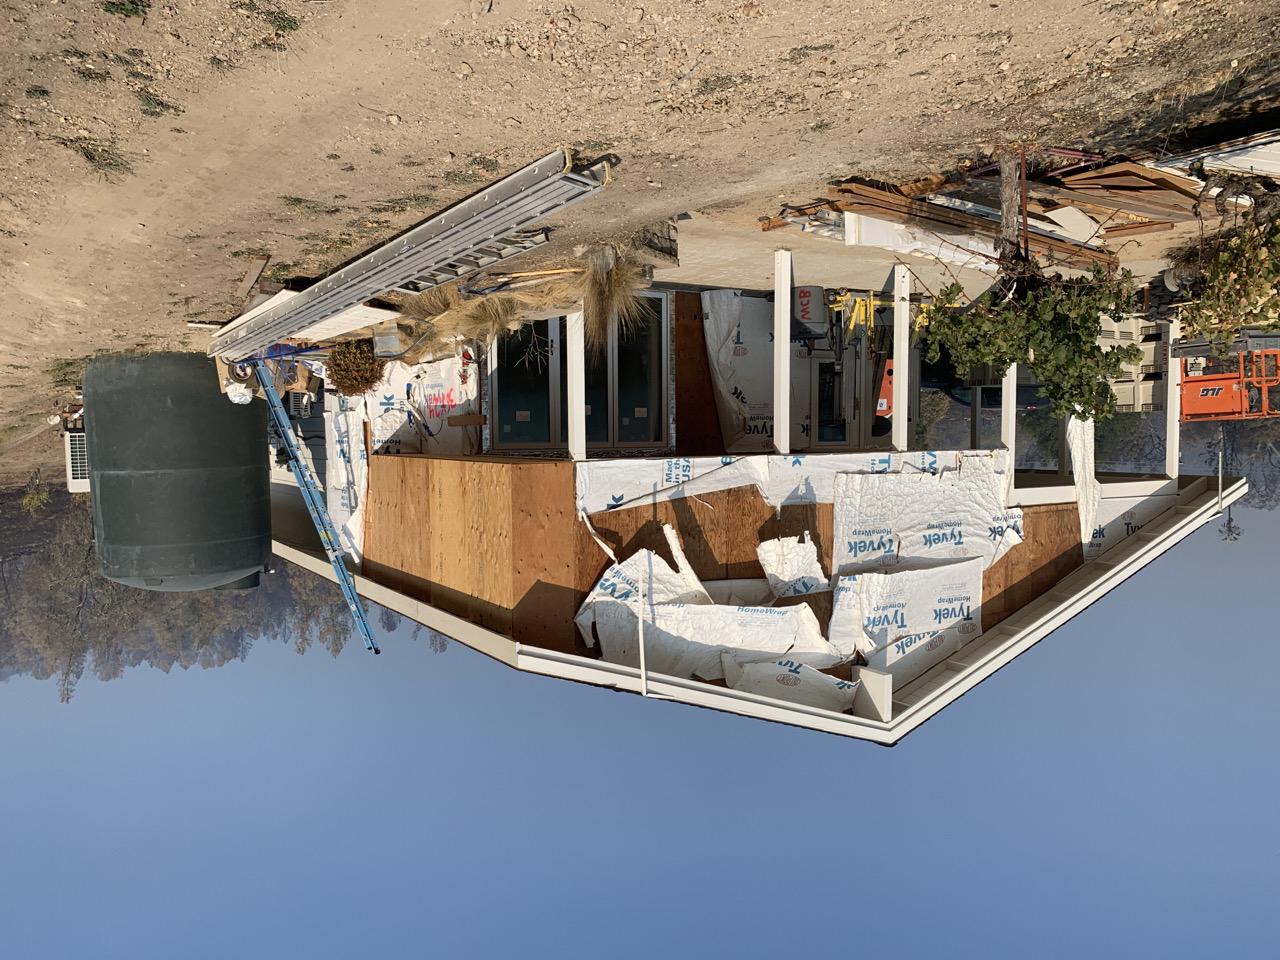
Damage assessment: affected